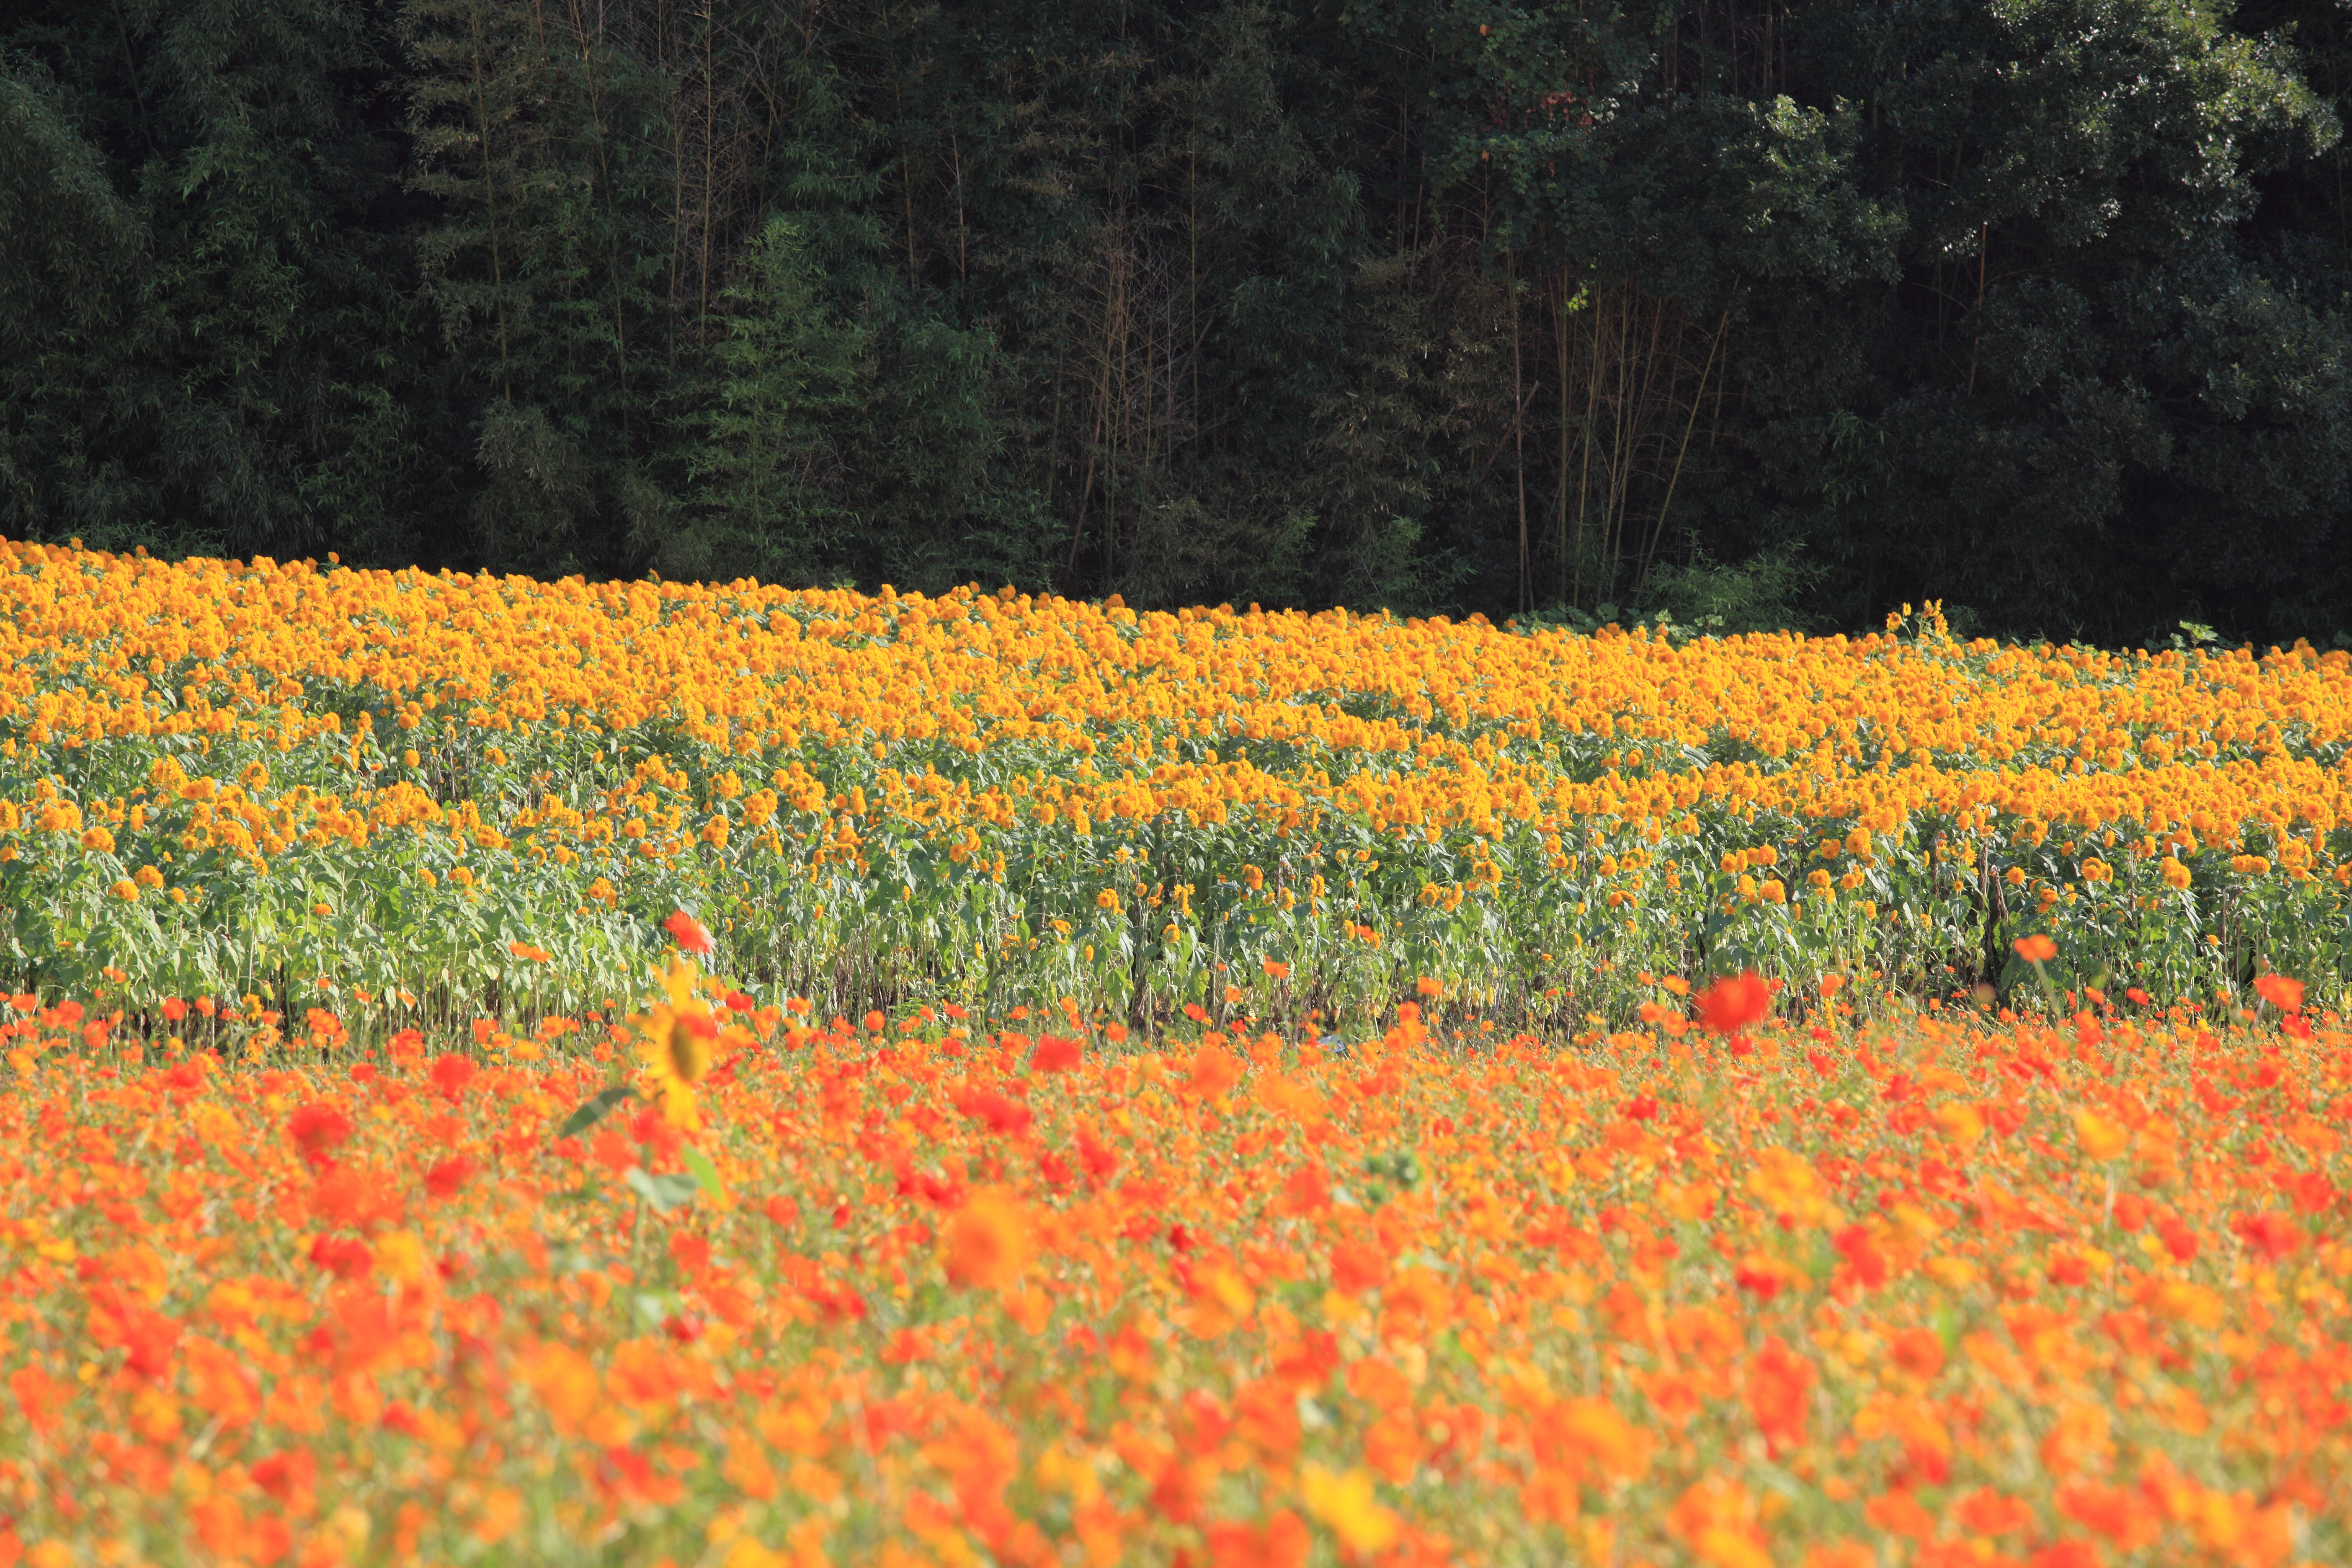
plant, field, meadow, prairie, cosmos, flower, high, sunflower, wildflower, grassland, helianthus, 5d, hires, poppy, markii, hi, res, resolution, flowering plant, land plant, poppy family